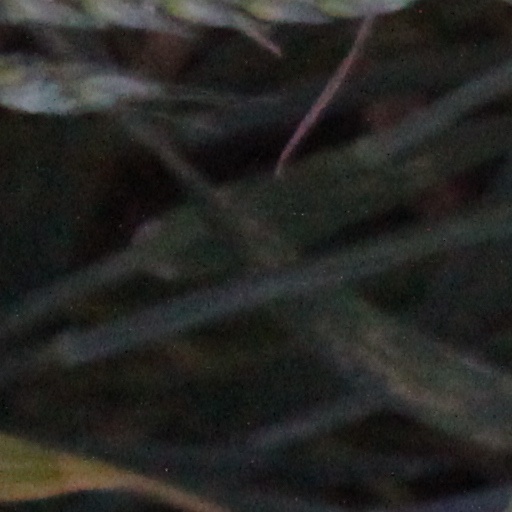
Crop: wheat